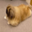
Label: dog